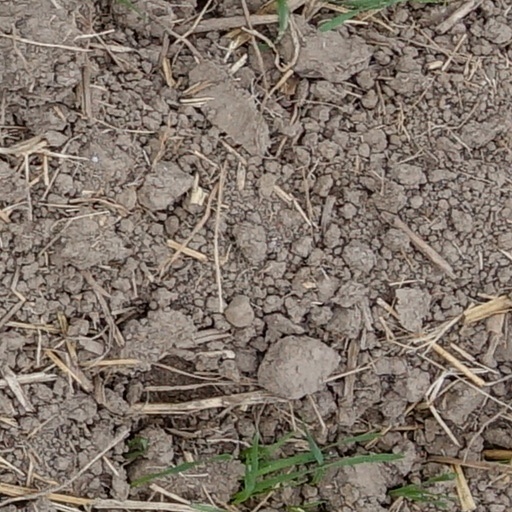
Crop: wheat